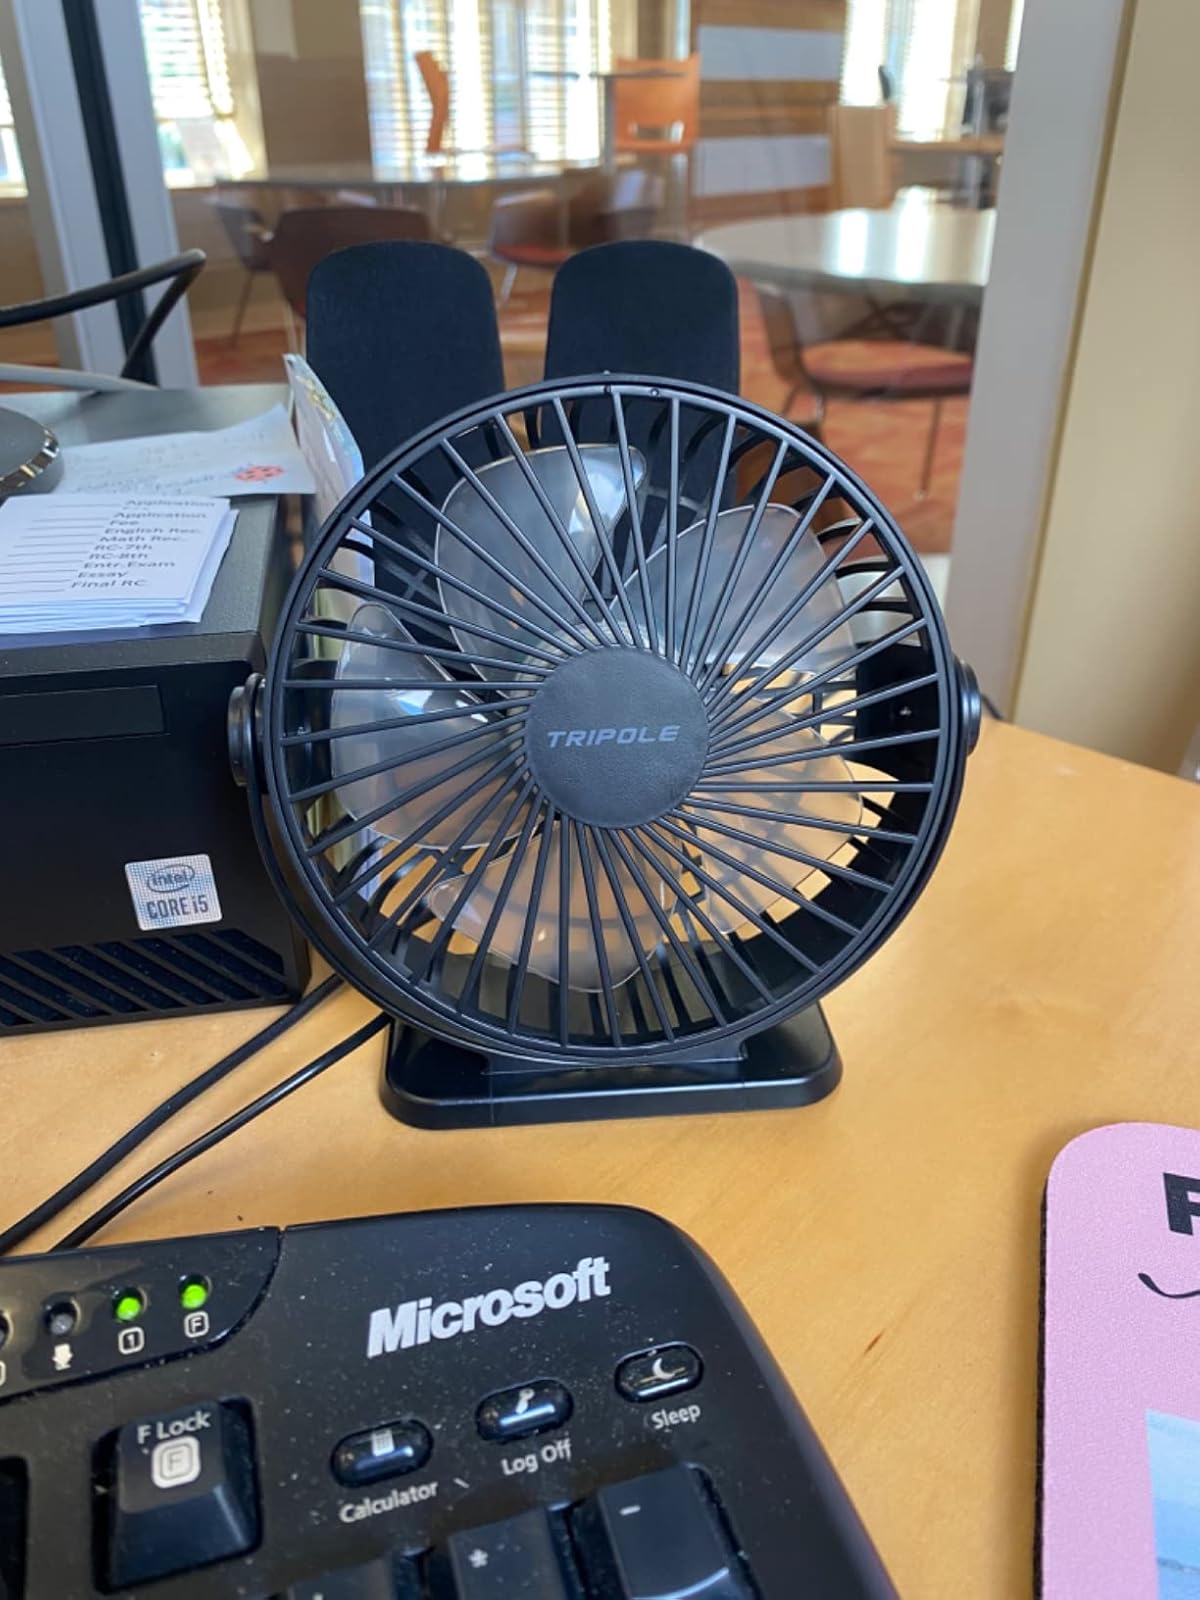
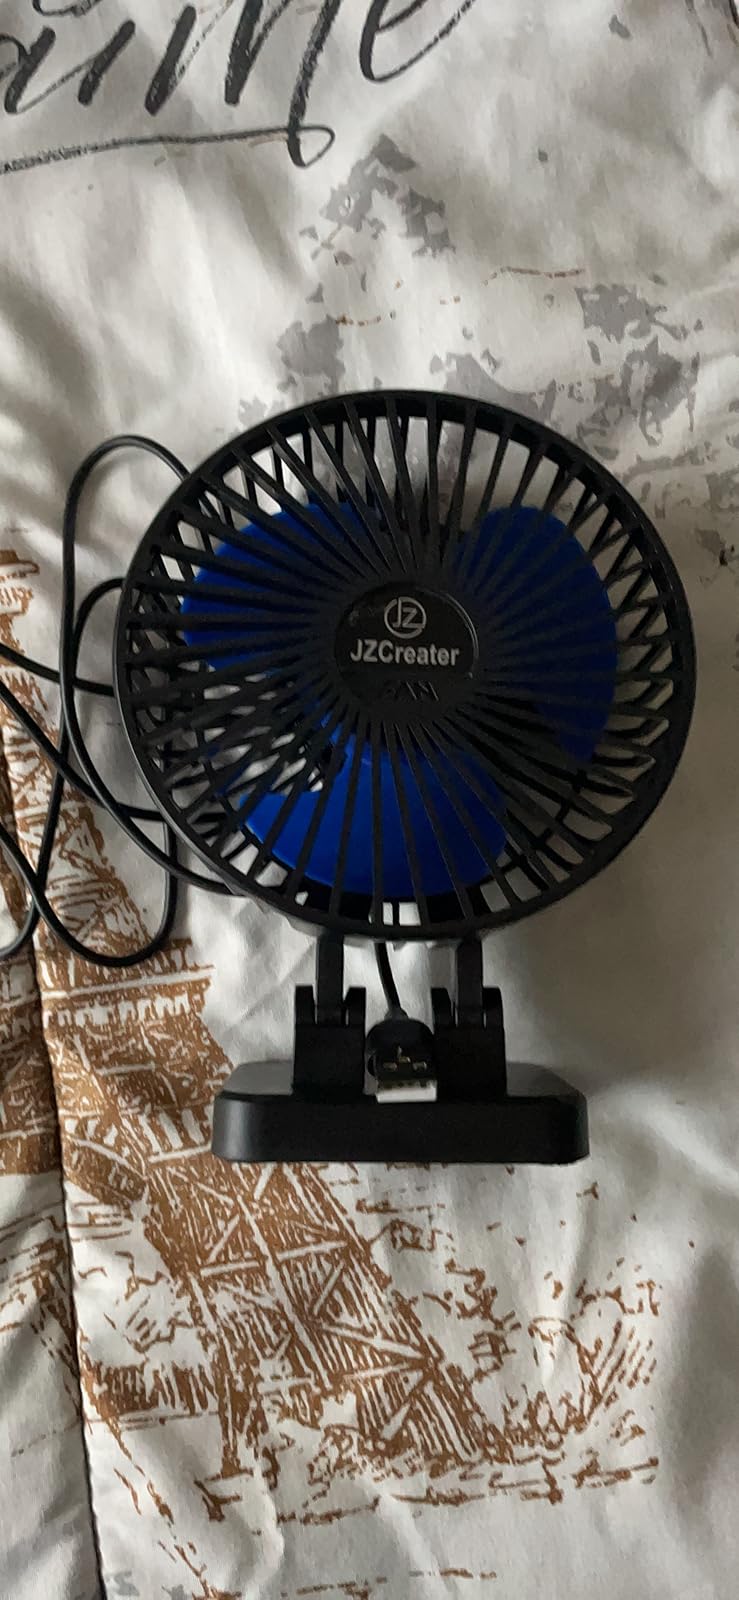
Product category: fan
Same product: no